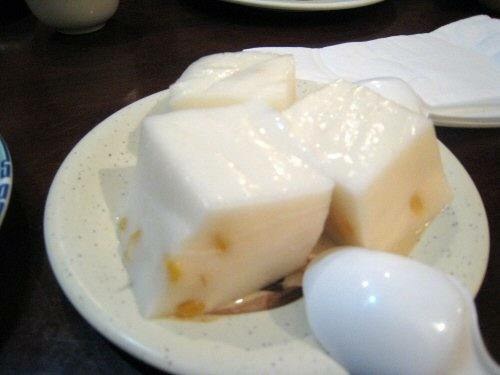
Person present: No